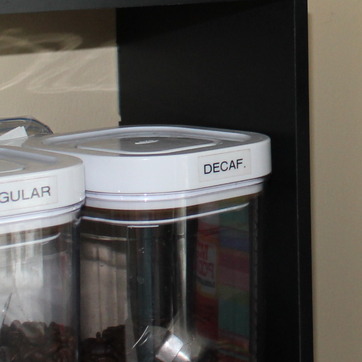
Material: plastic